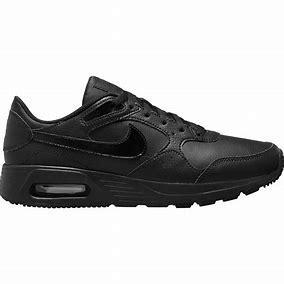
Brand: Nike
Model: Air Max SC